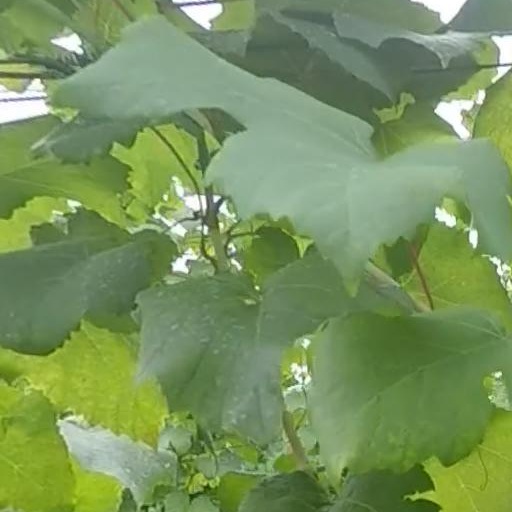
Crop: grape